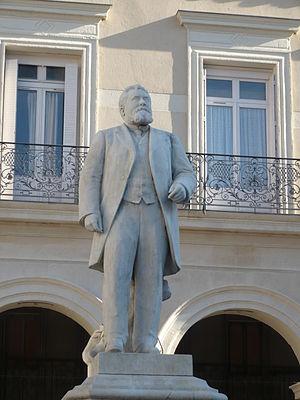
Castres
Castres est une commune française, unique sous-préfecture du département du Tarn et chef-lieu de l'arrondissement de Castres, en région Occitanie.
Gabriel Édouard Baptiste Pech est un sculpteur français, né à Albi le 21 mai 1854 et mort à Saint-Loup-Cammas en 1930.
Jean Jaurès [ ʒɑ̃ ʒɔʁɛːs], né le 3 septembre 1859 à Castres et mort assassiné le 31 juillet 1914 à Paris, est un homme politique français.
L'histoire du département du Tarn commence bien avant l'attribution du nom de la rivière Tarn à un département nouvellement formé en 1790. D'abord nommée Civitas albigensium à partir de la création de l'évêché d'Albi, la région devient l'Albigeois durant l'Ancien Régime.